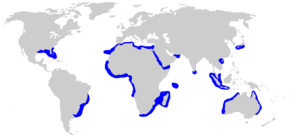
Le Requin tisserand est une espèce de requins de la famille des Carcharhinidae. Cette espèce se rencontre dans les eaux tropicales et chaudes à travers le monde, à l'exception de l'est de l'océan Pacifique. On le trouve près des côtes et au large à des profondeurs pouvant atteindre 100 m, même s'il préfère les eaux peu profondes. Le Requin tisserand ressemble au Requin bordé quoiqu'il soit de plus grande taille : il a lui aussi un corps fuselé, un long museau et des marques noires sur les nageoires. Cette espèce peut être distinguée du Requin bordé par sa première nageoire dorsale, qui a une forme différente et est placée plus en arrière, ainsi que par l'extrémité noire de sa nageoire anale. Il atteint une longueur de 3 m.